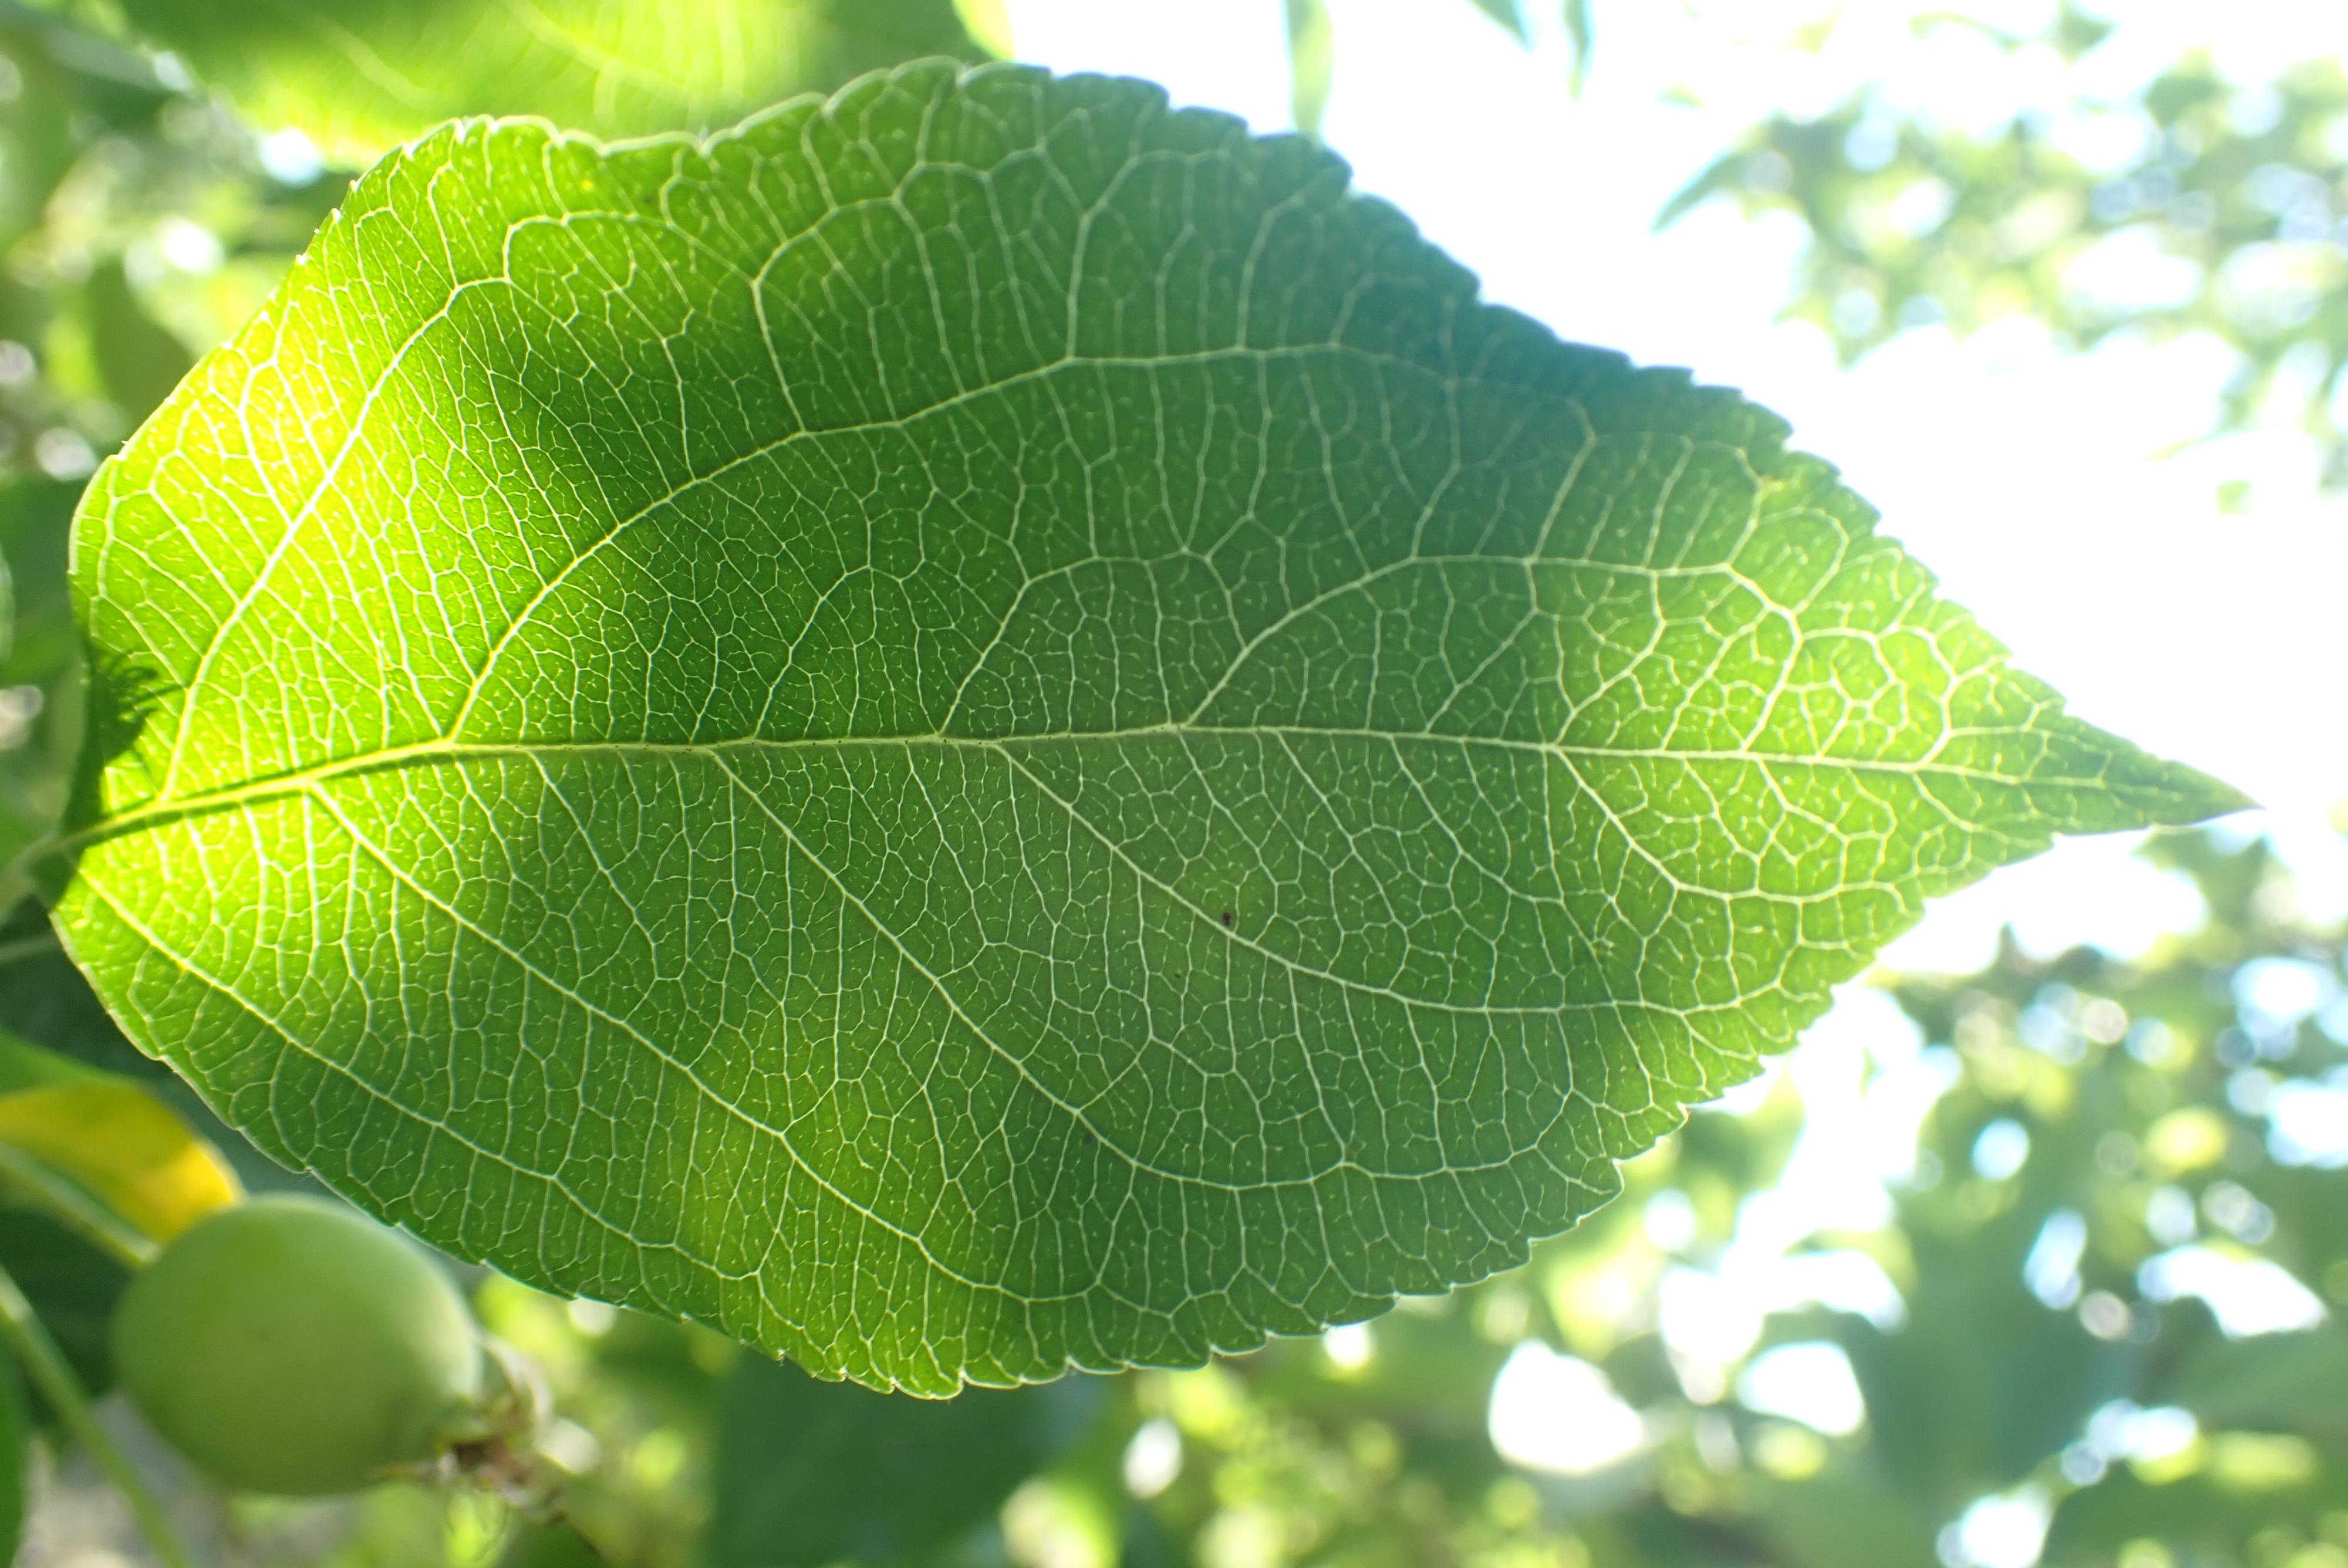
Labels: healthy